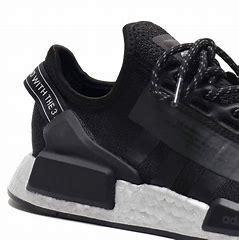
Brand: Adidas
Model: NMD_R1 V2